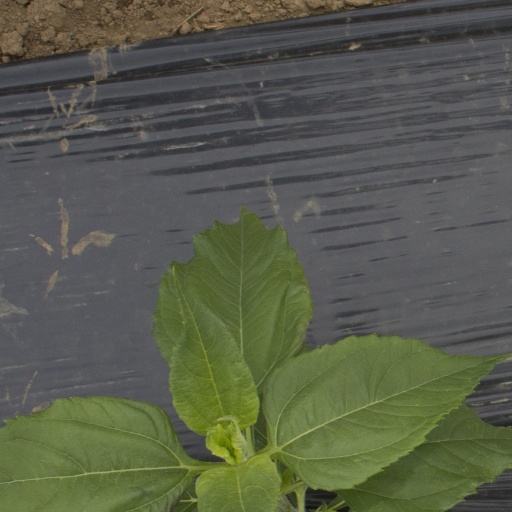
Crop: Jerusalem artichoke